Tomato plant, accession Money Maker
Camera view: bottom (45 deg); turntable rotation: 300 degrees
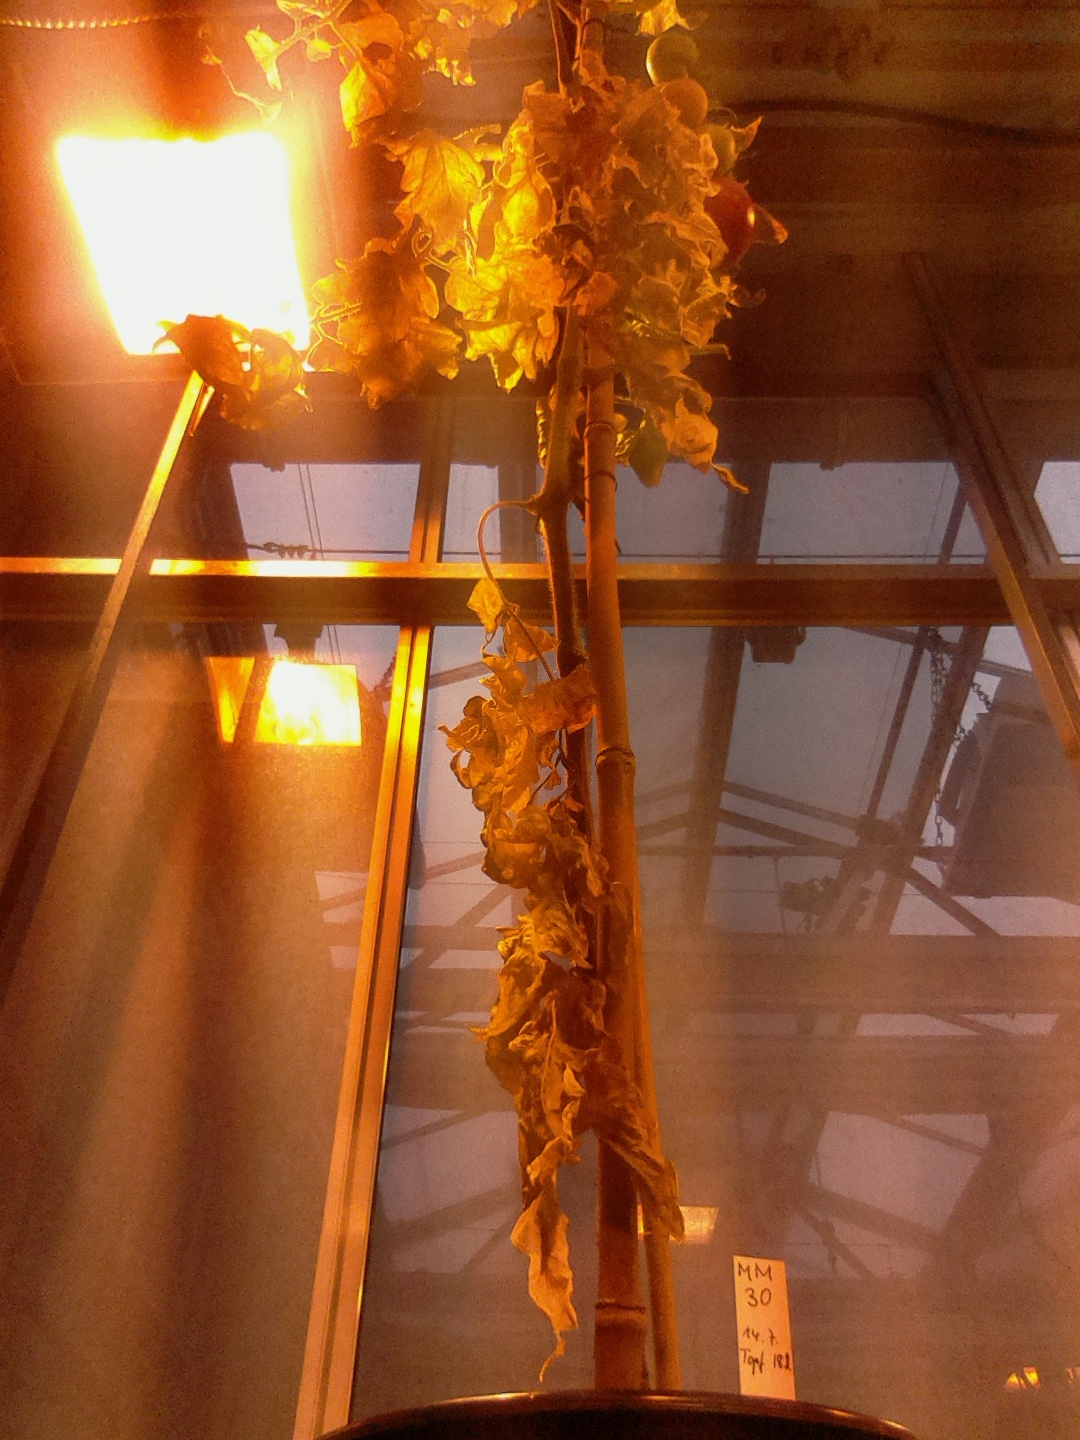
BBCH growth stage 85: 50%-60% of fruits show typical fully ripe color